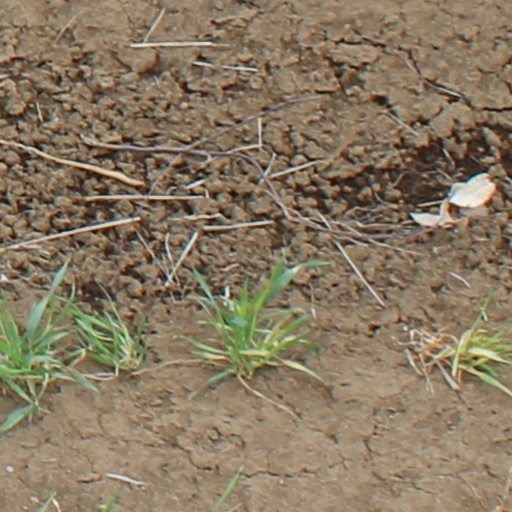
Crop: wheat